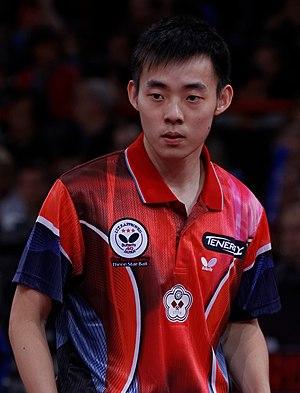
Chen Chien-an est un pongiste taiwanais, né le 16 juin 1991 dans le comté de Hsinchu, en République de Chine.